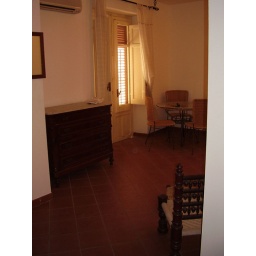
From near front door looking towards window in previous picture